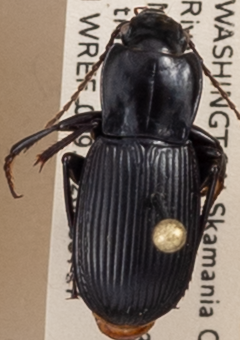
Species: Pterostichus herculaneus
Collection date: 2018-07-17
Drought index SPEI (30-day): -1.038
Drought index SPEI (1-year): -0.39
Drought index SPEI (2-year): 0.662